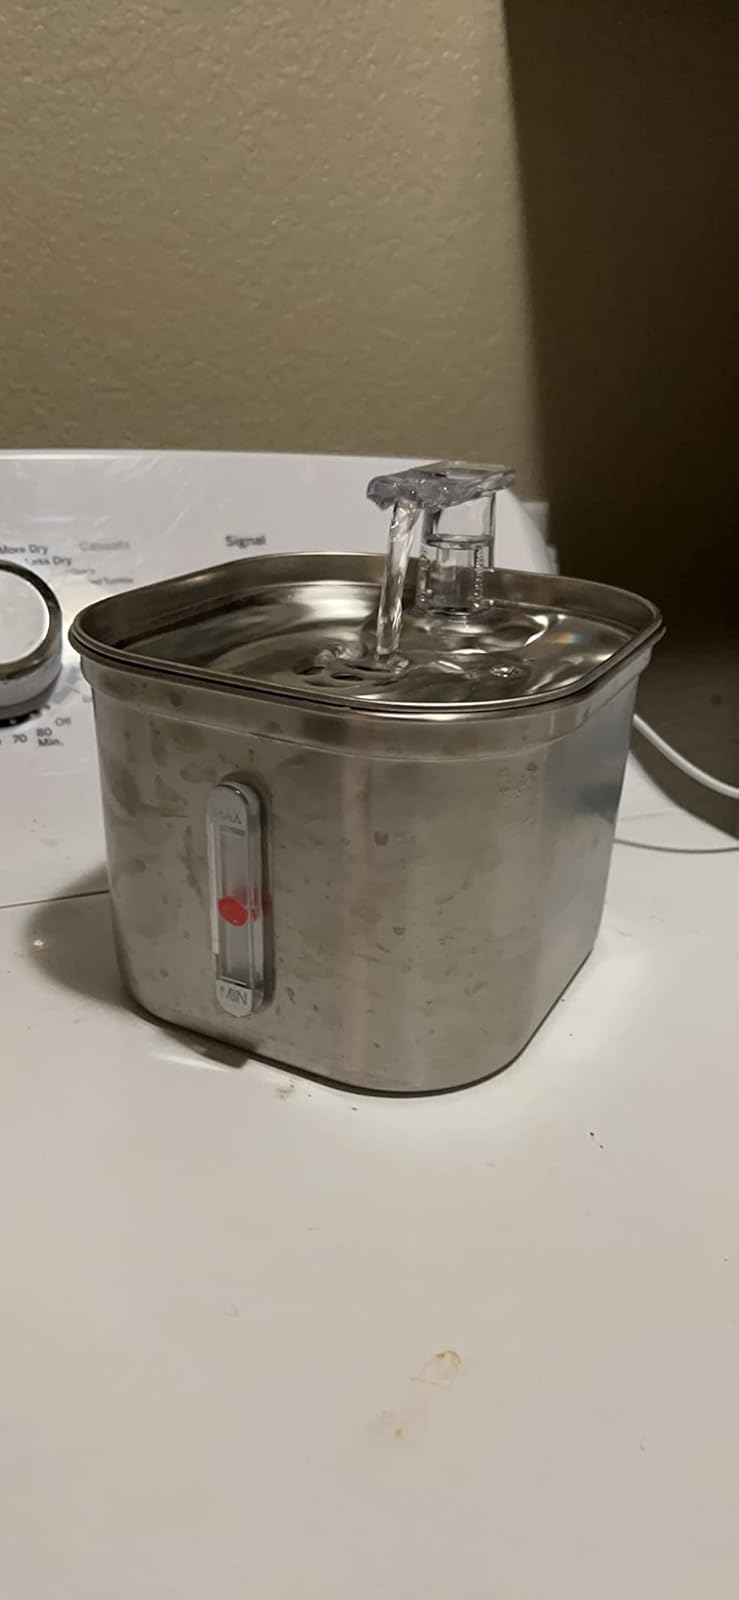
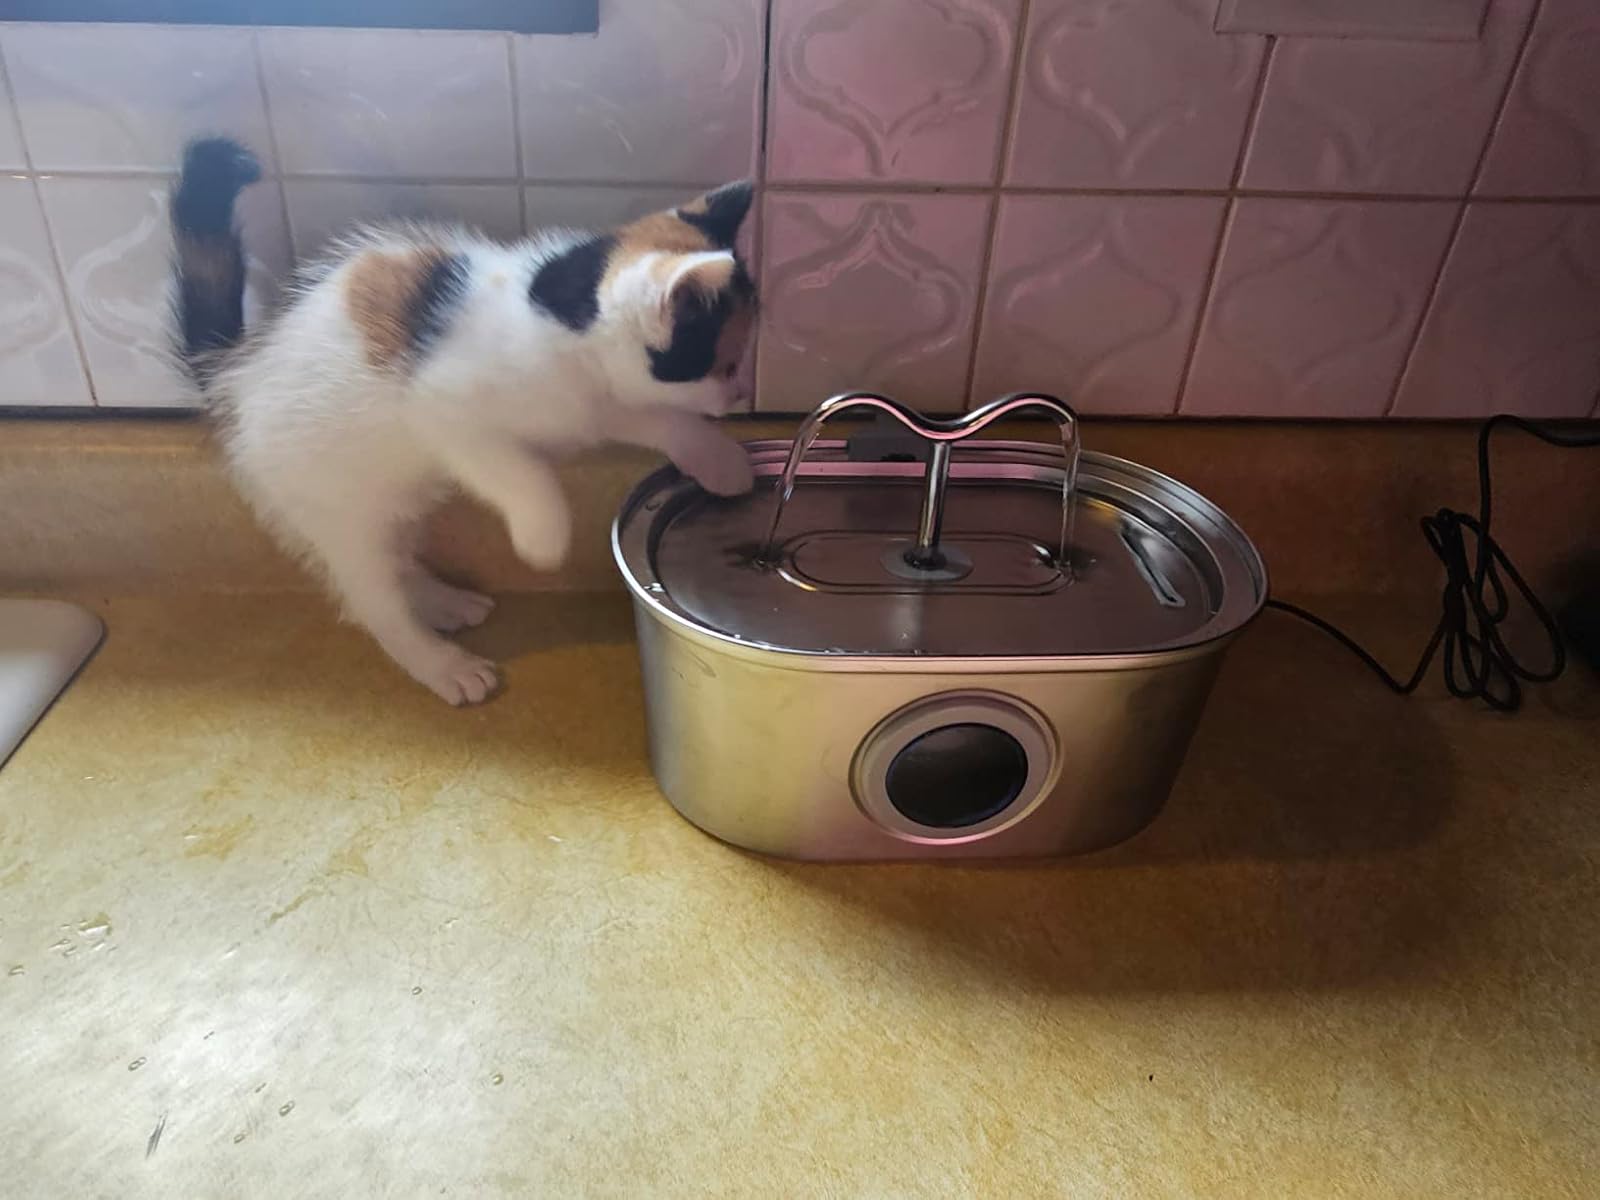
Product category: items_bowl
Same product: no